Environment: real
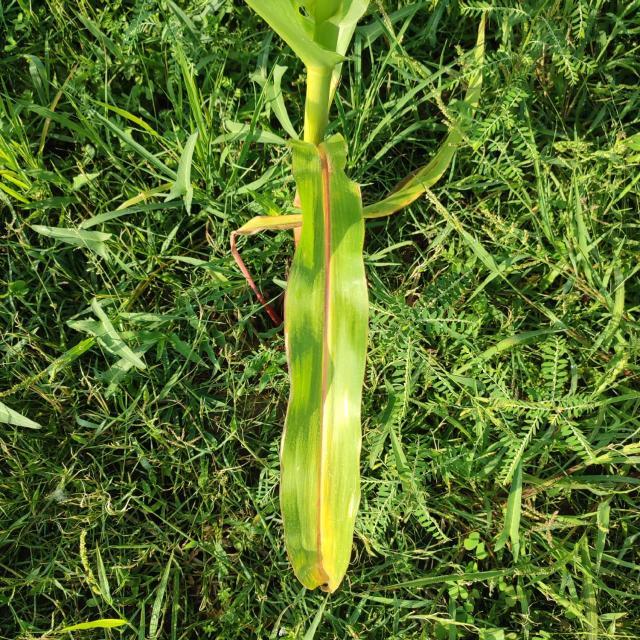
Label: phosphorus_deficiency